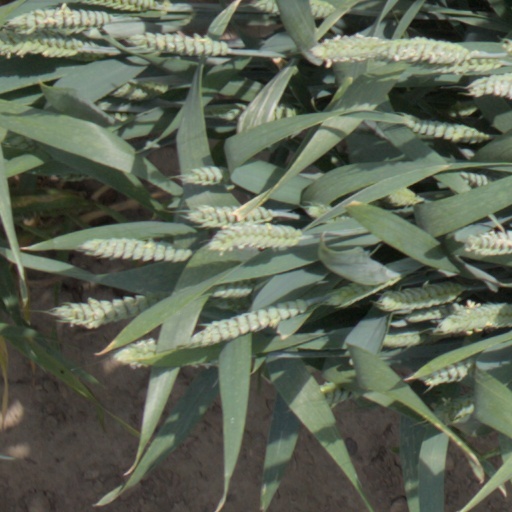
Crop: wheat